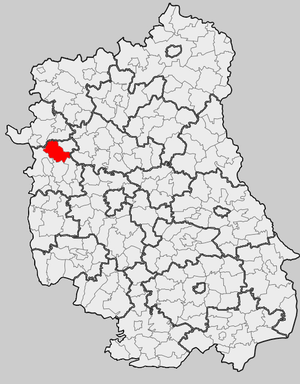
Żyrzyn est une gmina rurale du powiat de Puławy, dans la Voïvodie de Lublin, dans l'est de la Pologne.